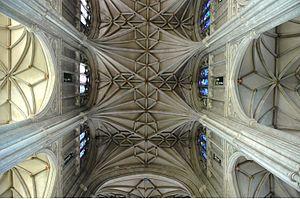
x
La cathédrale de Canterbury située à Canterbury dans le comté du Kent est l'une des plus anciennes et des plus célèbres églises chrétiennes d'Angleterre. Classée au Patrimoine mondial, c'est la cathédrale de l’archevêque de Cantorbéry, primat de toute l'Angleterre et chef religieux de l’Église anglicane. Siège du diocèse de Cantorbéry, elle est le centre de la Communion anglicane. Son titre formel est cathédrale et église métropolitaine du Christ de Cantorbéry.